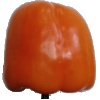
Label: orange_pepper